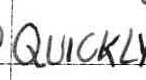
Label: quickly